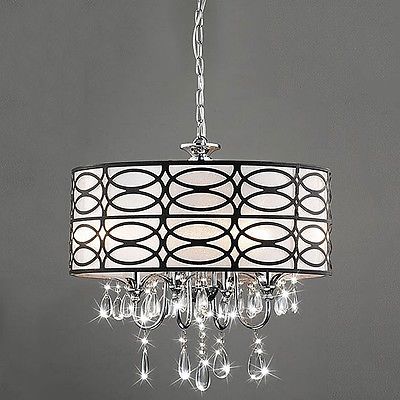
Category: lamp